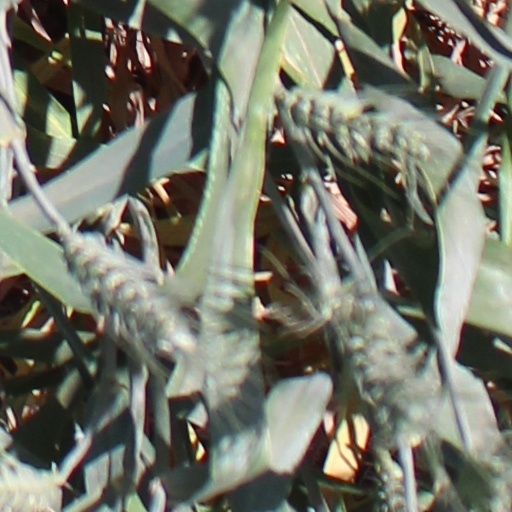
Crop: wheat